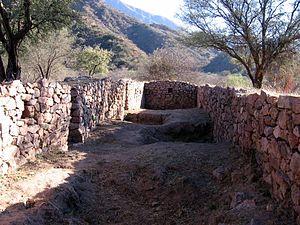
Catamarca est une province du nord-ouest de l'Argentine. Elle est entourée des provinces de Salta au nord, Tucumán et Santiago del Estero à l'est, Córdoba au sud-est, et La Rioja au sud. À l'ouest, elle est contiguë au Chili.